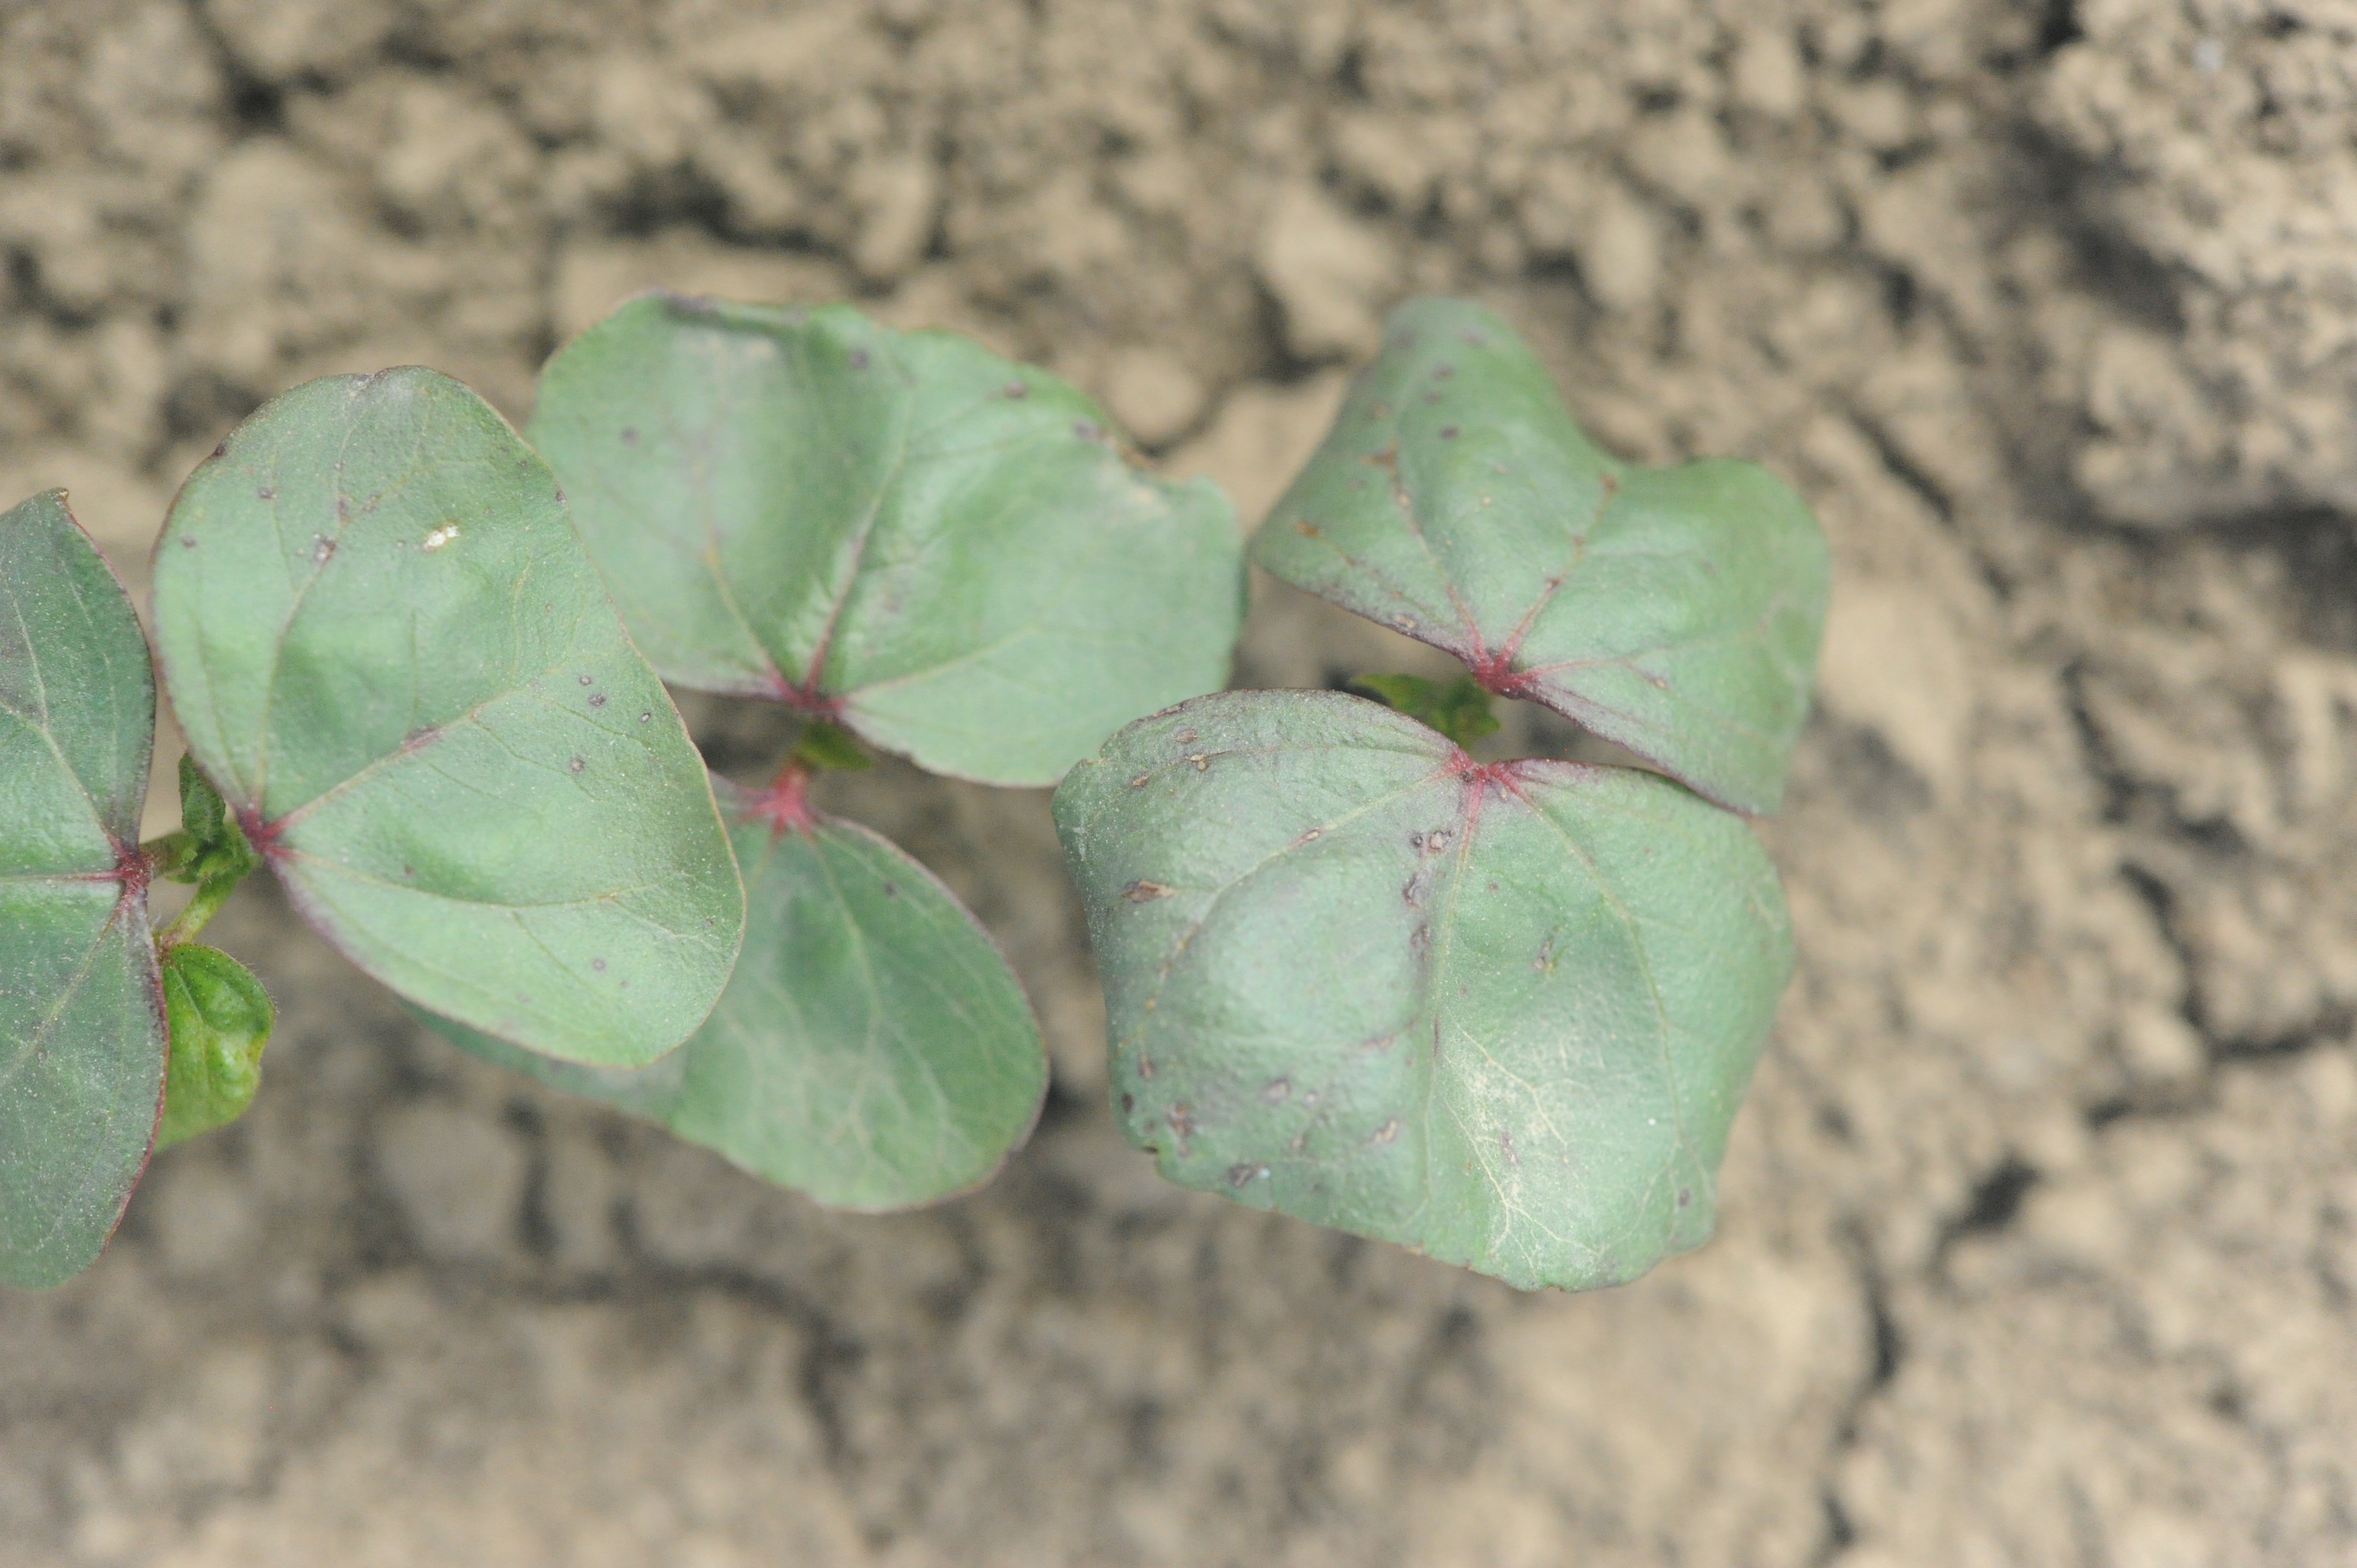
Label: cotton